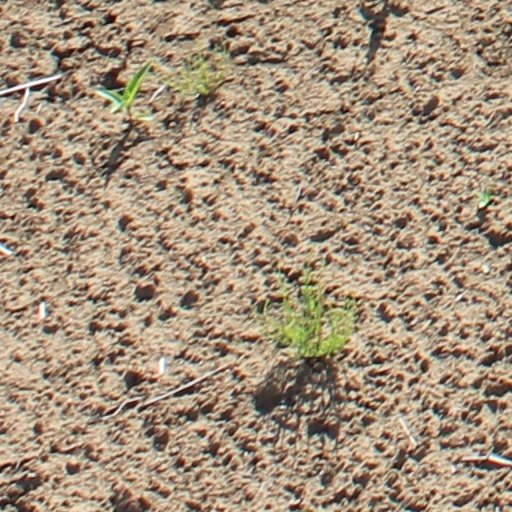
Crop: wheat